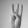
ASL letter: W